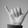
ASL letter: Y